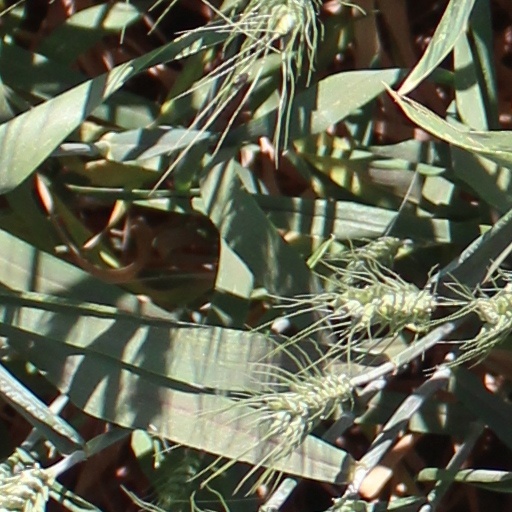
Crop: wheat